Glastonbury Abbey

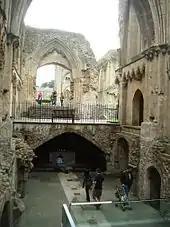
Lady Chapel interior

The great church was in length and wide. The choir was long and the transept was long. St Joseph's chapel was long and wide. The remaining portions are of the clerestory and triforium arcades, which were the supports of the central square tower. Other fragments of structures which remain include portions of the outer walls of the chancel aisles and the 14th century retroquire. There is also surviving stonework from the south nave aisle wall, west front and the Galilee along with its crypt linked to St Mary's Chapel. The Lady Chapel, from which the walls survive, was described in 1478 as being in length and wide.